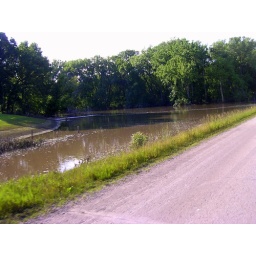
Water still standing near Sutliffe, south of Lisbon.You can see the high water mark about 4 feet up the hill.